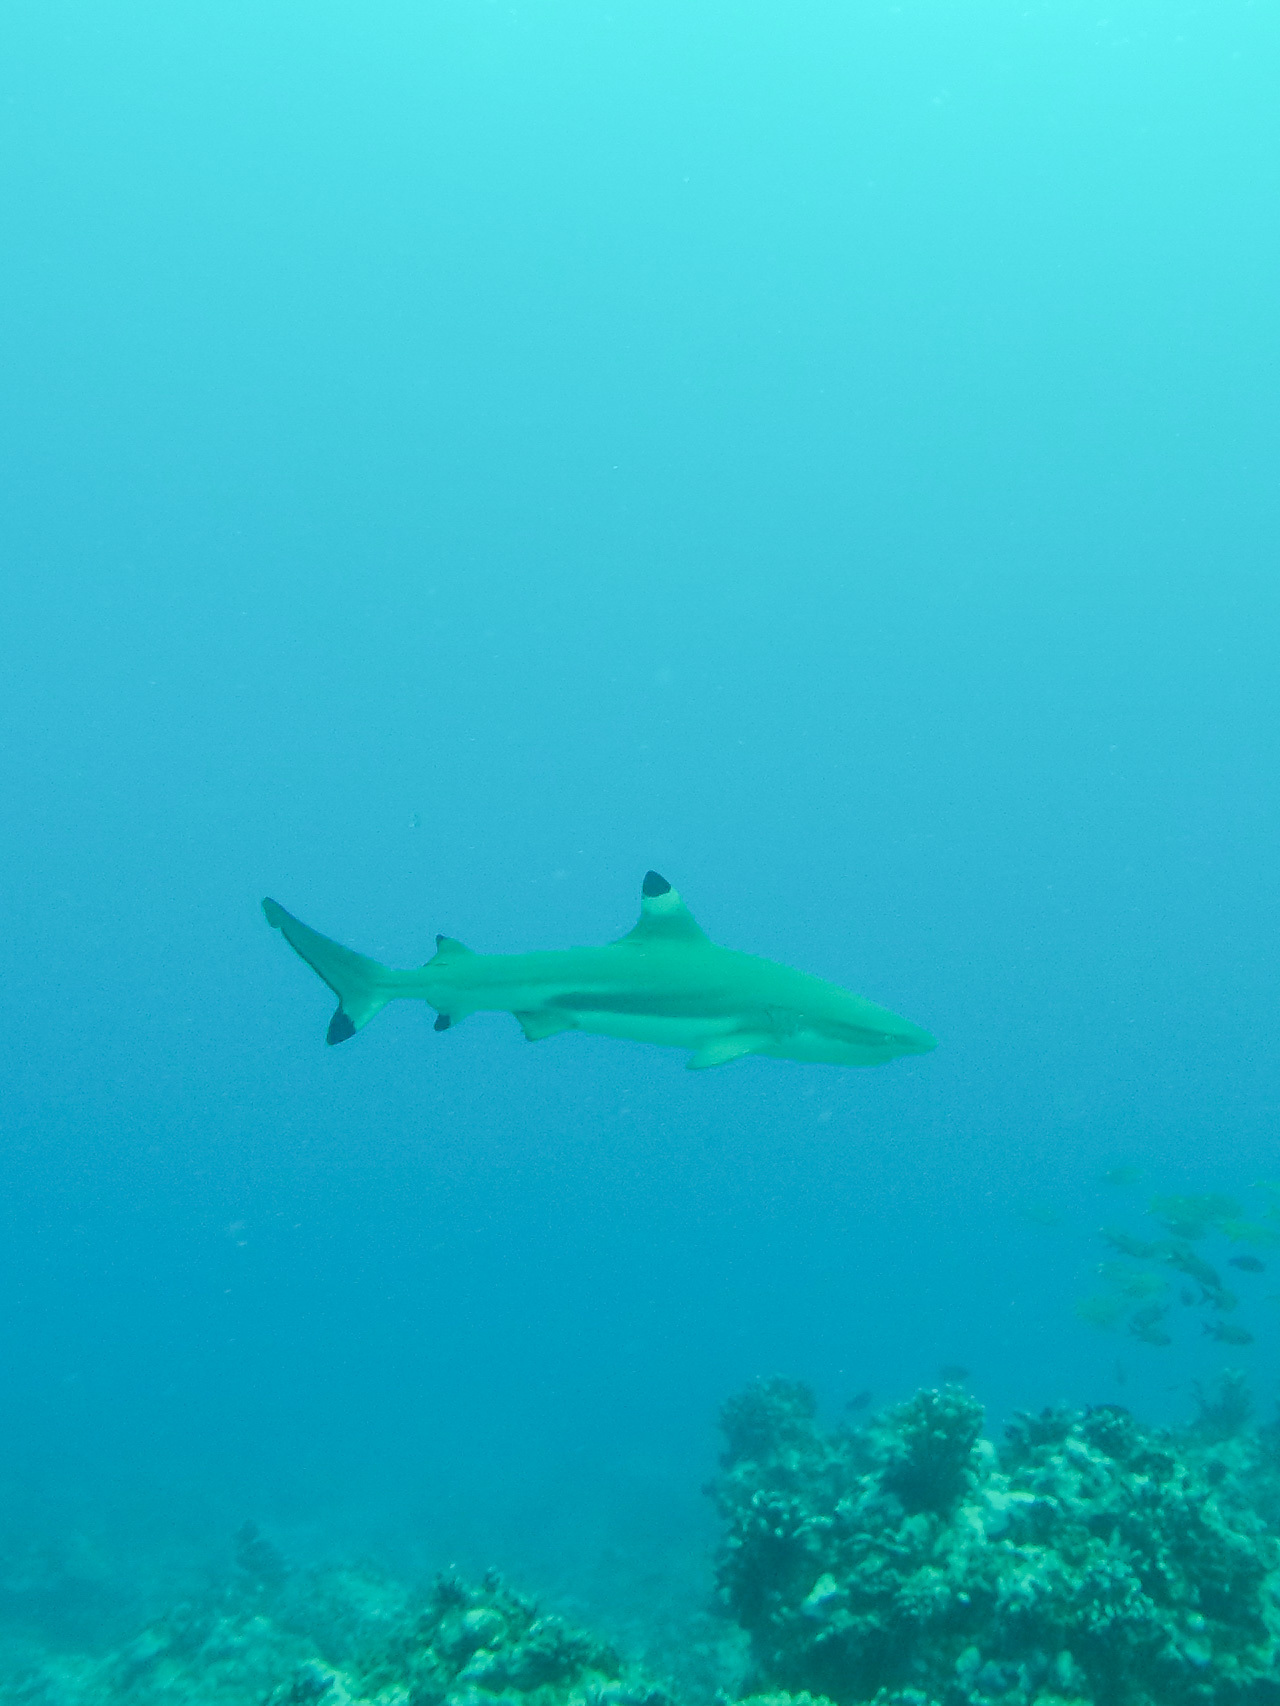
Carcharhinus melanopterus (Blacktip Reef Shark)